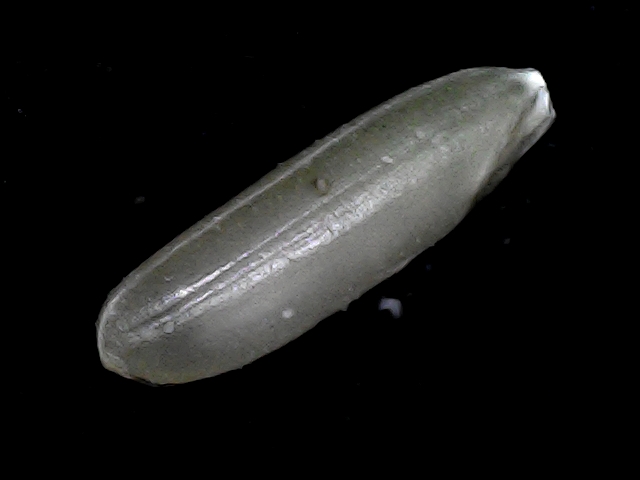
Rice variety: BD70